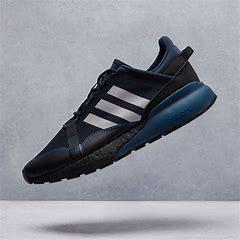
Brand: Adidas
Model: ZX 2K Boost